Rupert Ritter

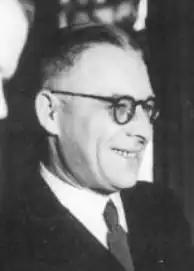
Ritter in 1945

Rupert Ritter (5 April 1900 – 25 April 1975) was an advocate from Liechtenstein who served as secretary of the Princely Cabinet Chancellery from 1939 to 1945.